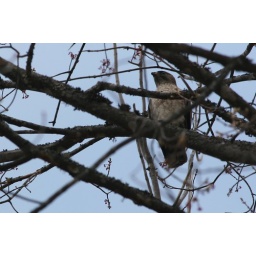
This hawk landed in a tree when we arrived home from the park. I believe it's a broad-winged hawk.